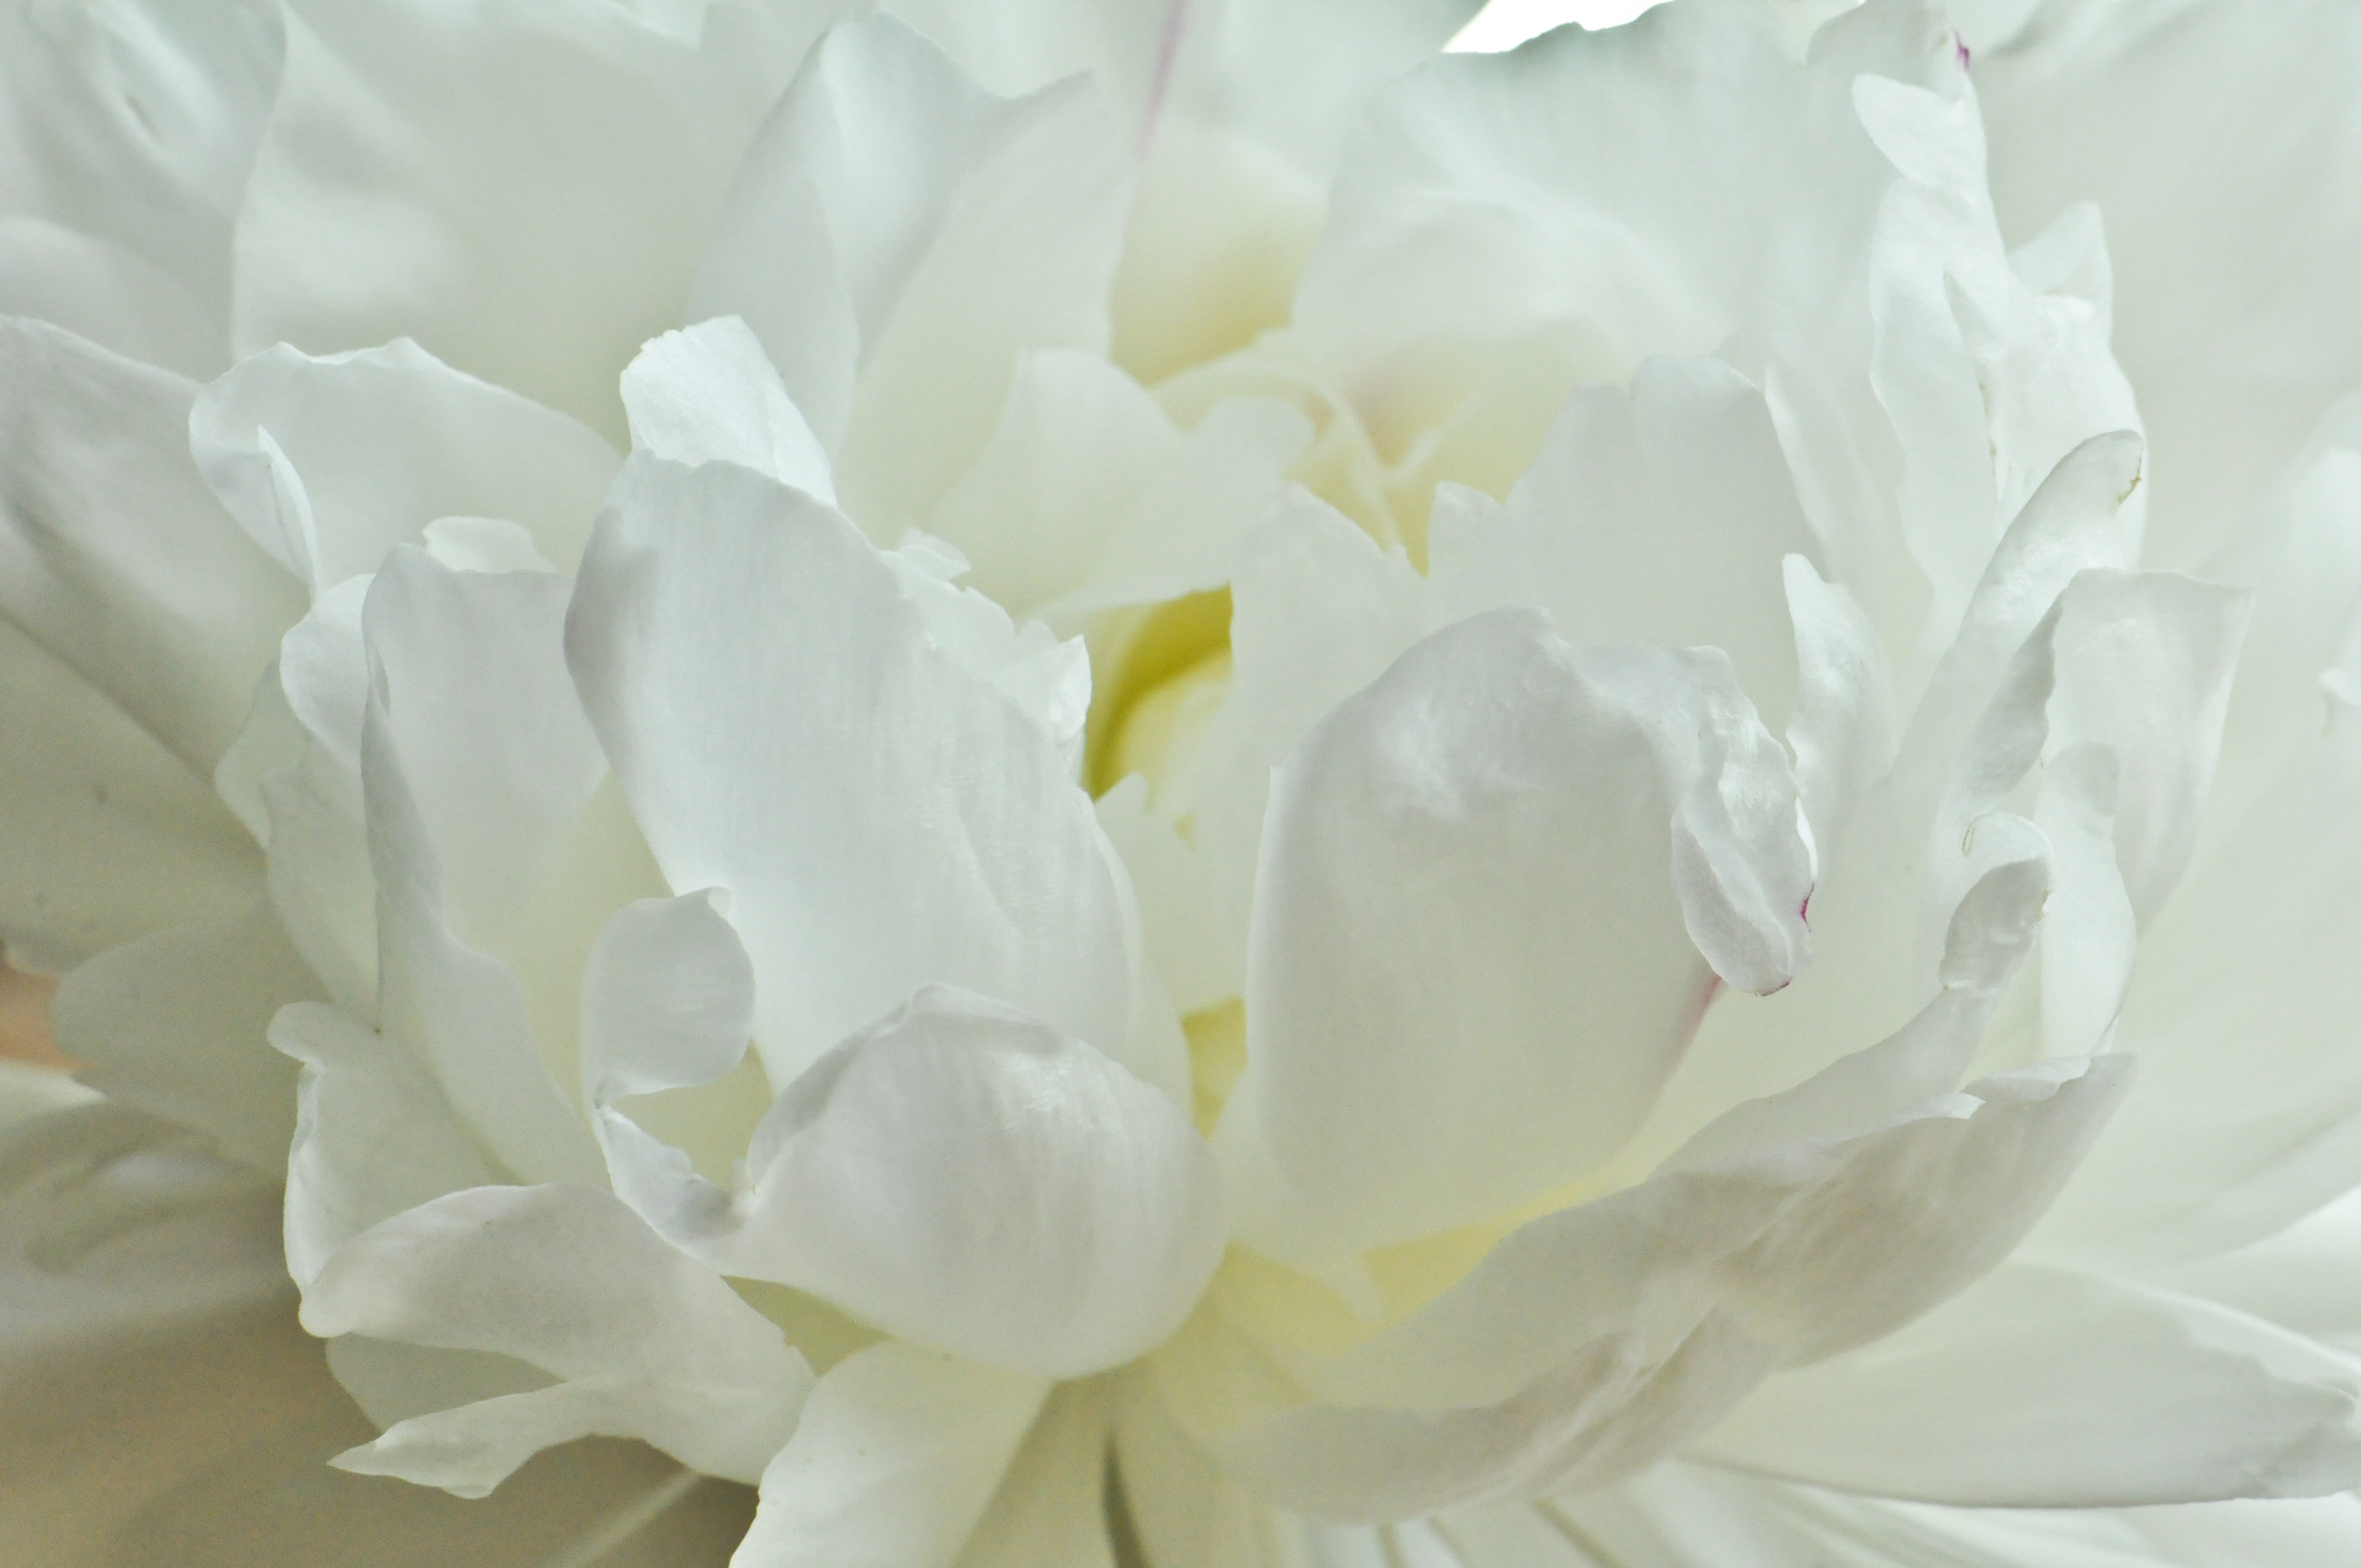
blossom, plant, white, flower, petal, close up, peony, macro photography, flowering plant, flower bouquet, land plant